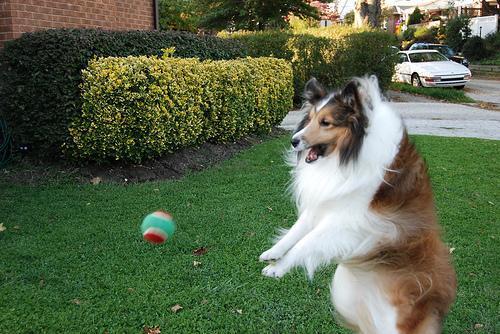
Shetland_sheepdog